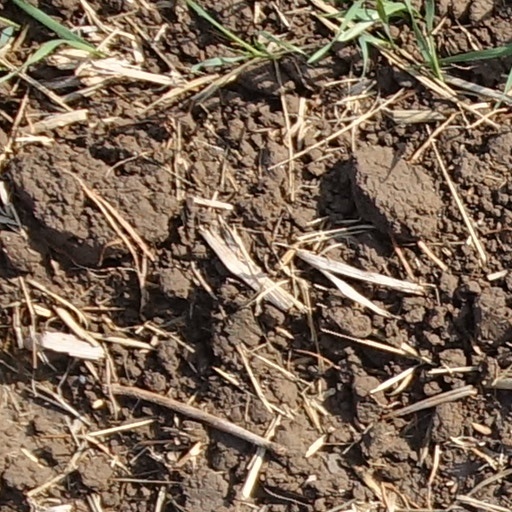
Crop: wheat